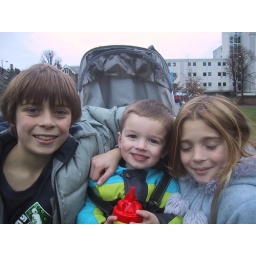
me my sis and a small boy down the road having a picture in richmond park